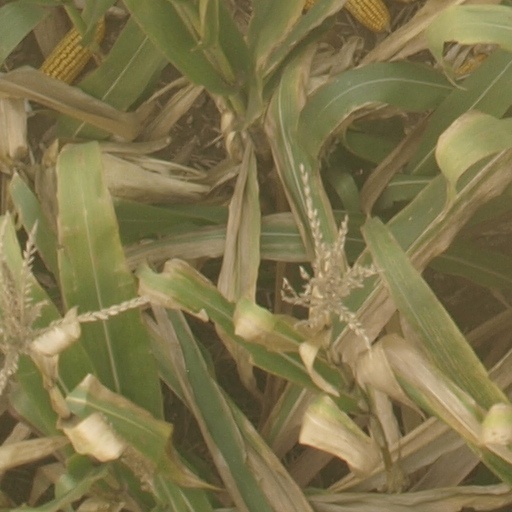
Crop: maize; corn